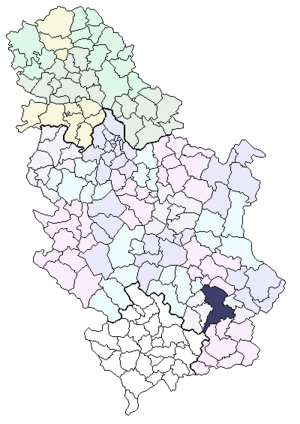
Leskovac est une ville de Serbie située dans le district de Jablanica. Au recensement de 2011, la ville intra muros comptait 60 288 habitants et le territoire dont elle est le centre, appelé Ville de Leskovac, 144 206.